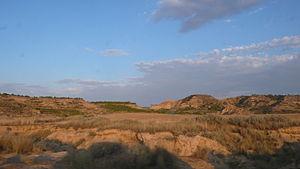
L'Aragon est une communauté autonome située dans le nord de l'Espagne. Elle est composée de trois provinces : la province de Huesca, la province de Saragosse et la province de Teruel. Elle est bordée au nord par la France, à l'est par la Catalogne et le Pays valencien, au sud par la Castille-La Manche, à l'ouest par la Castille-et-León et la Navarre.